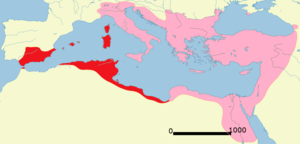
Carte de l'exarchat d'Afrique au sein de l'Empire byzantin
Héraclius, en grec Ἡράκλειος, né vers ou en 575 et mort le 11 février 641, est un empereur romain d'Orient de 610 à 641. Il est le fondateur de la dynastie des Héraclides qui règne sur l'Empire pendant plus d'un siècle.